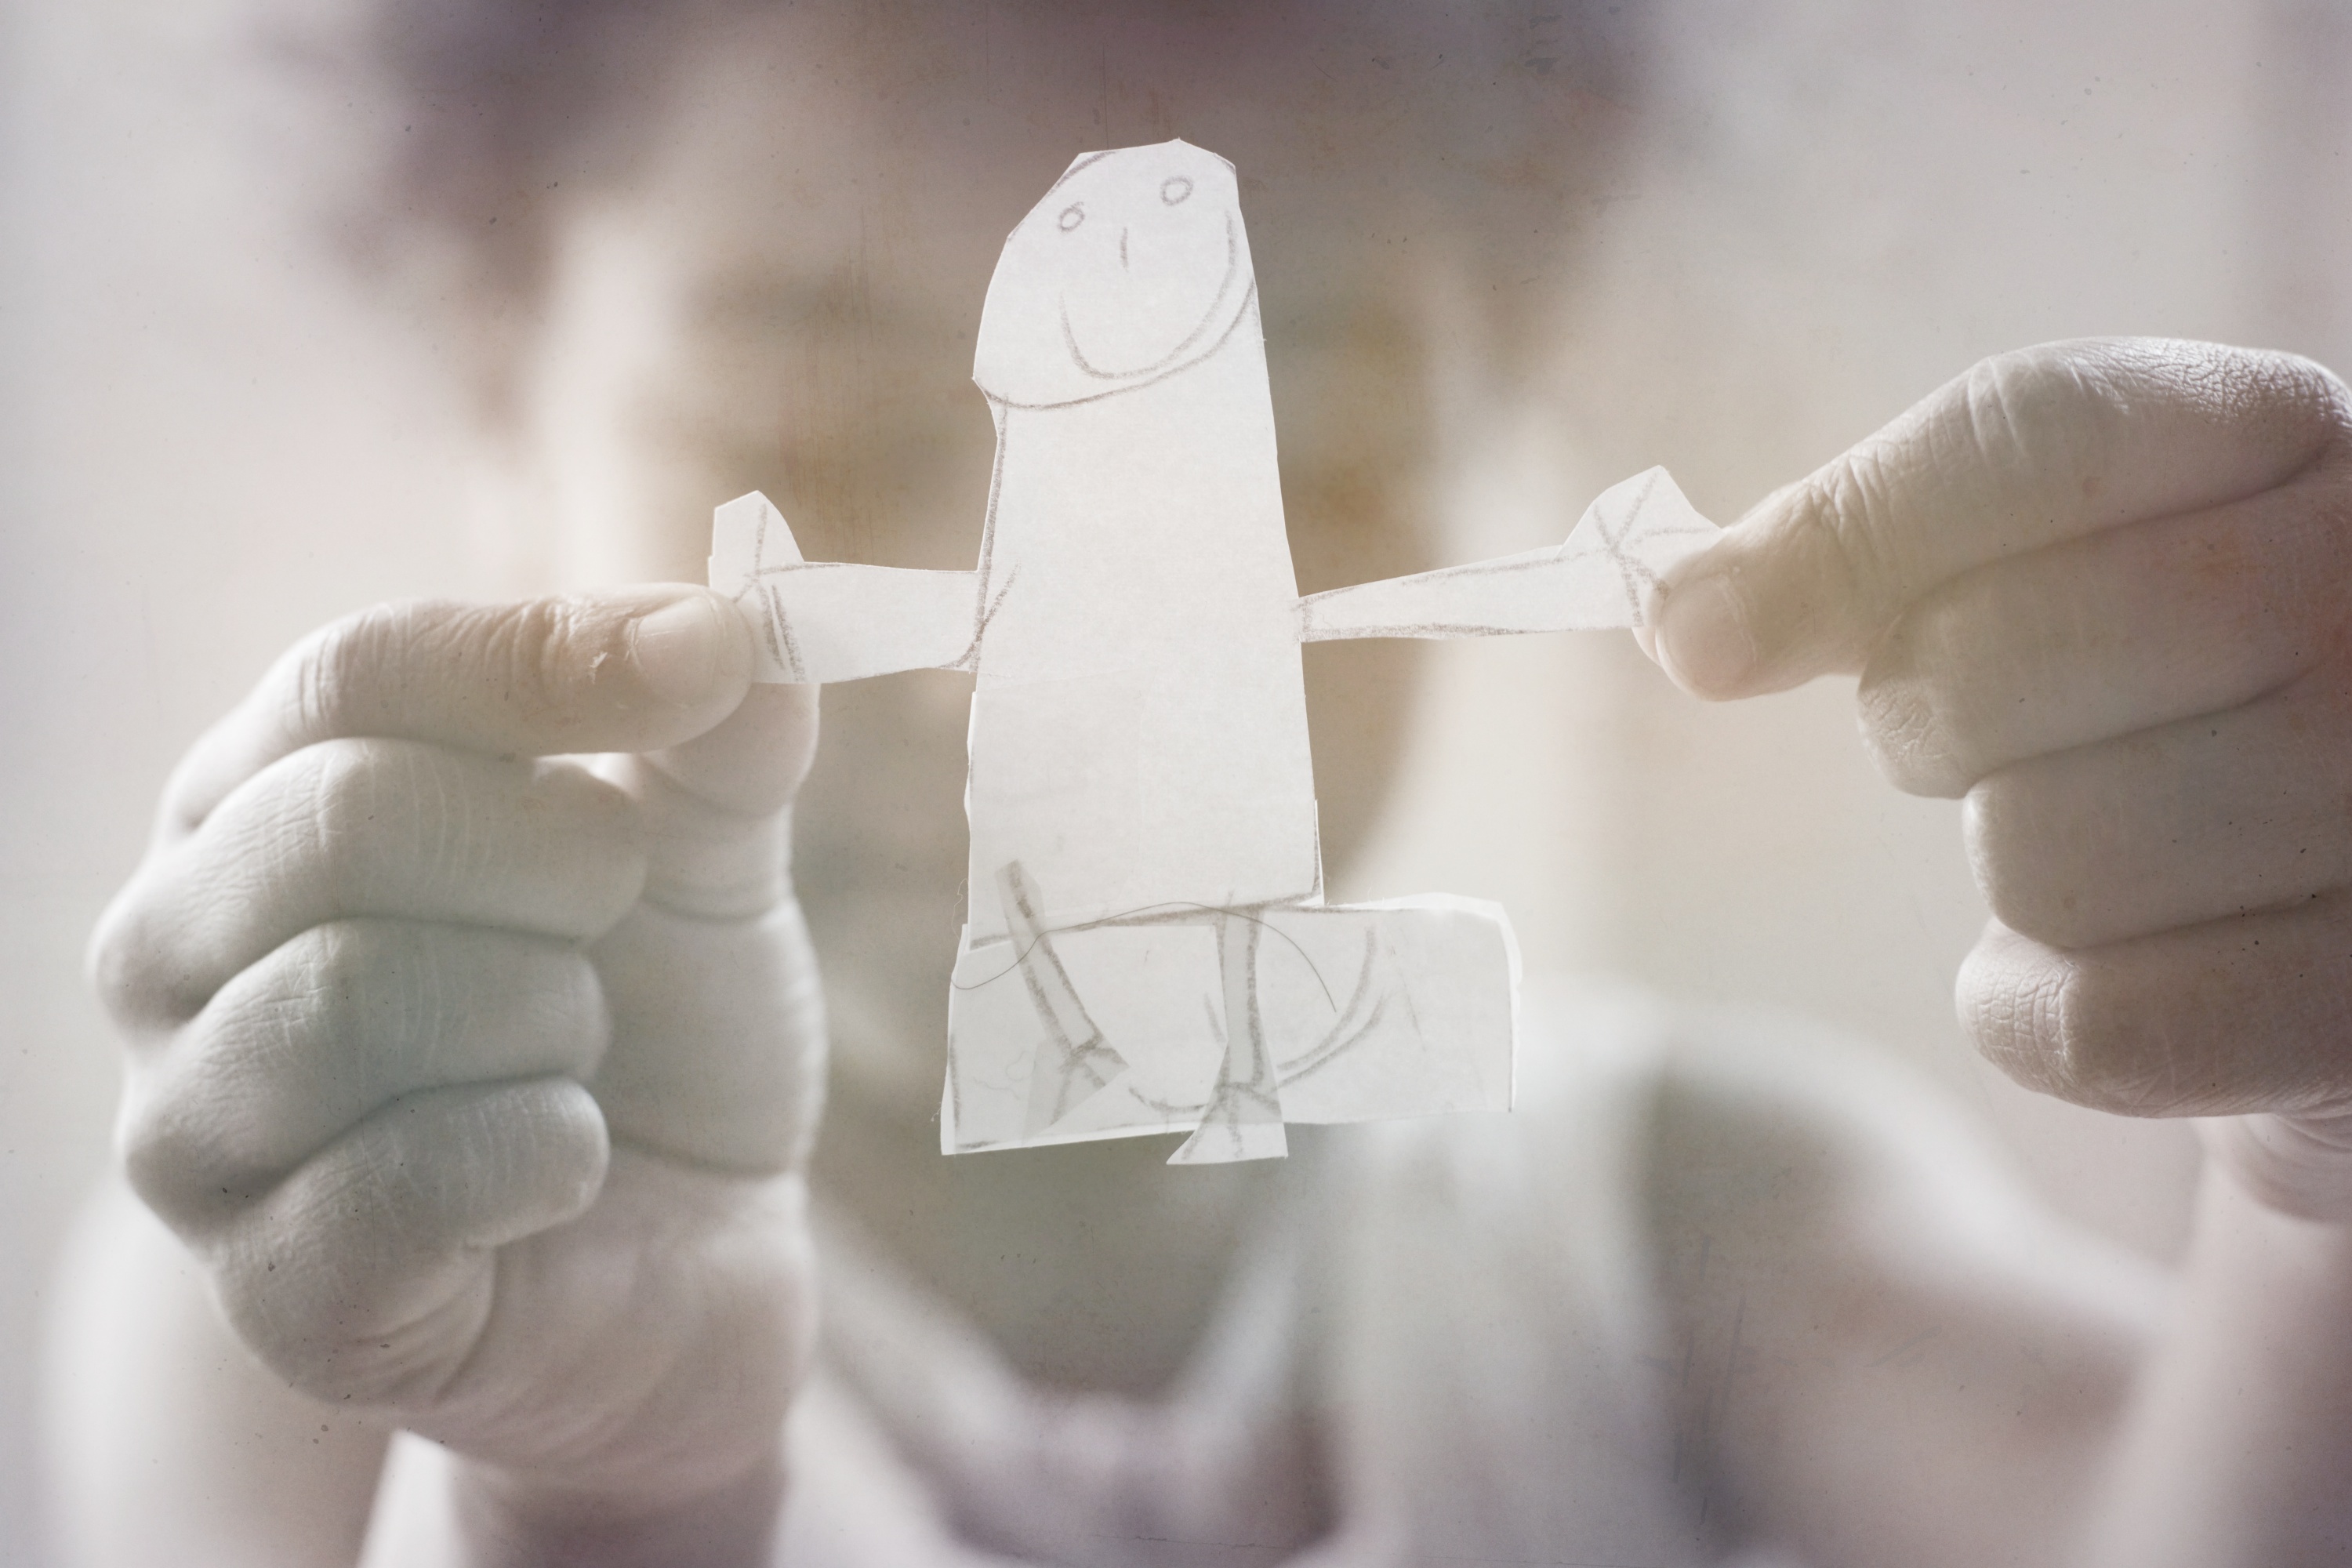
hand, white, finger, paper, toy, artwork, cutting, close up, art, mybaby, hands, skin, sony, textures, a77, tooth, hss, messing, sliders, slidersunday, theman, papercutting, sense